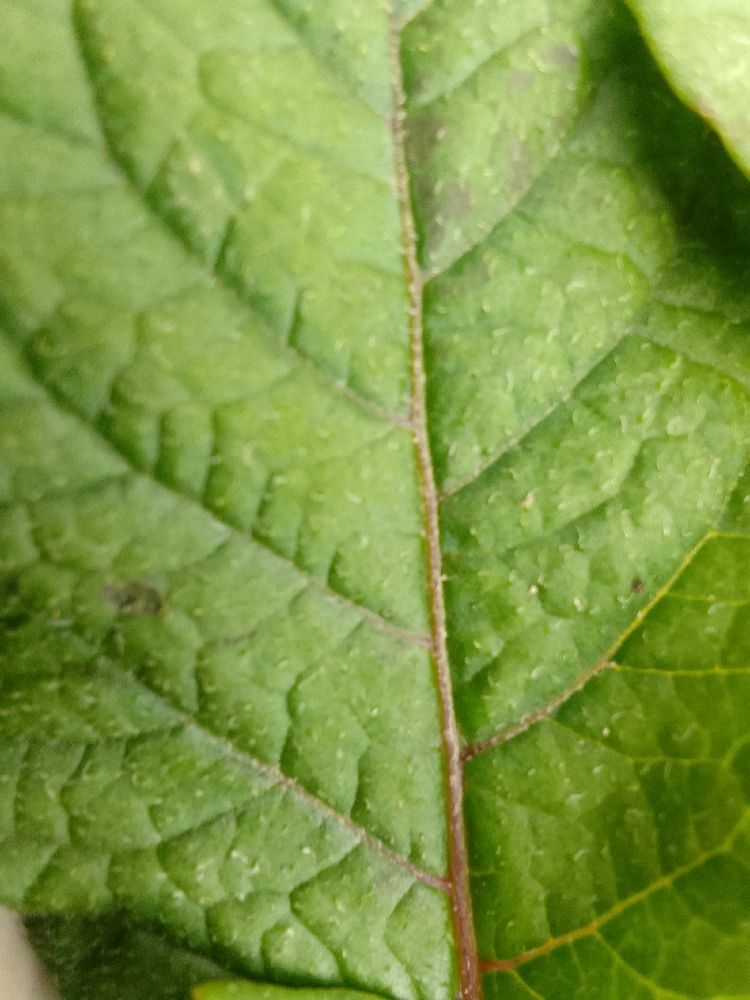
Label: Healthy